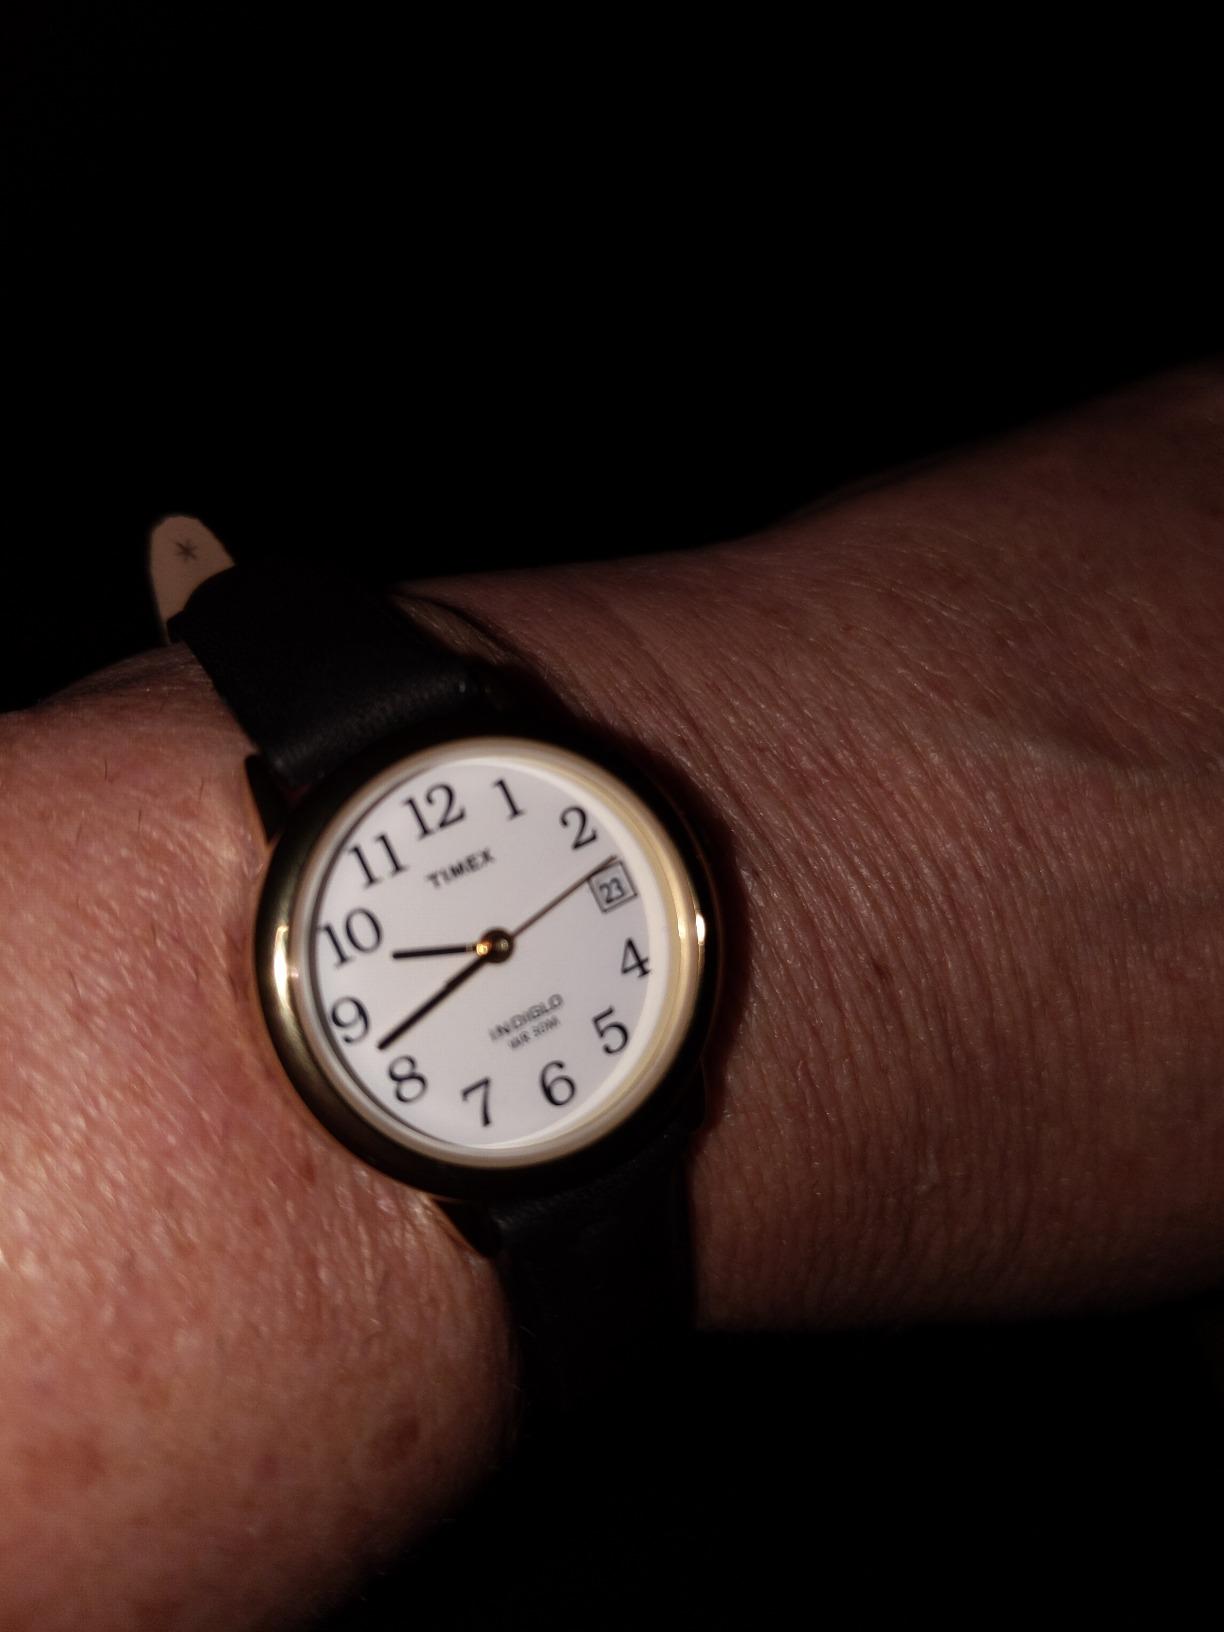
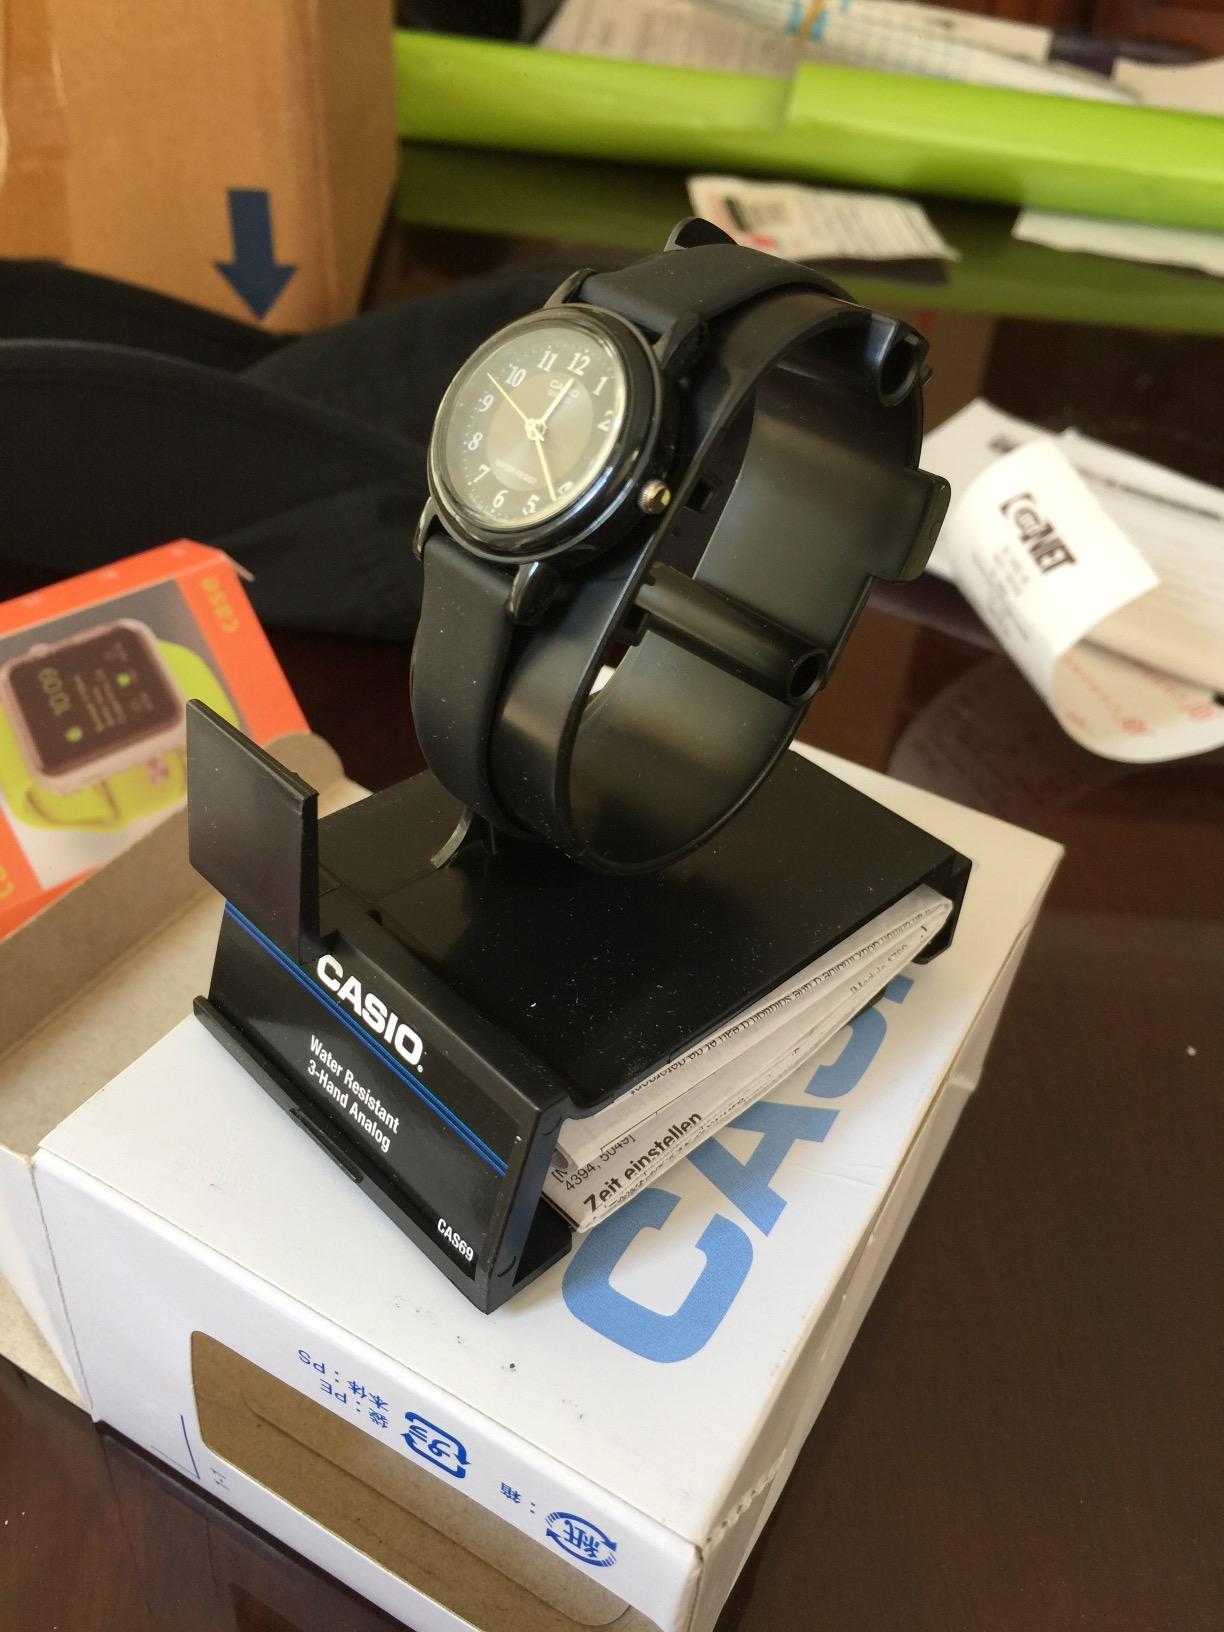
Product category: accessories_watch
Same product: no